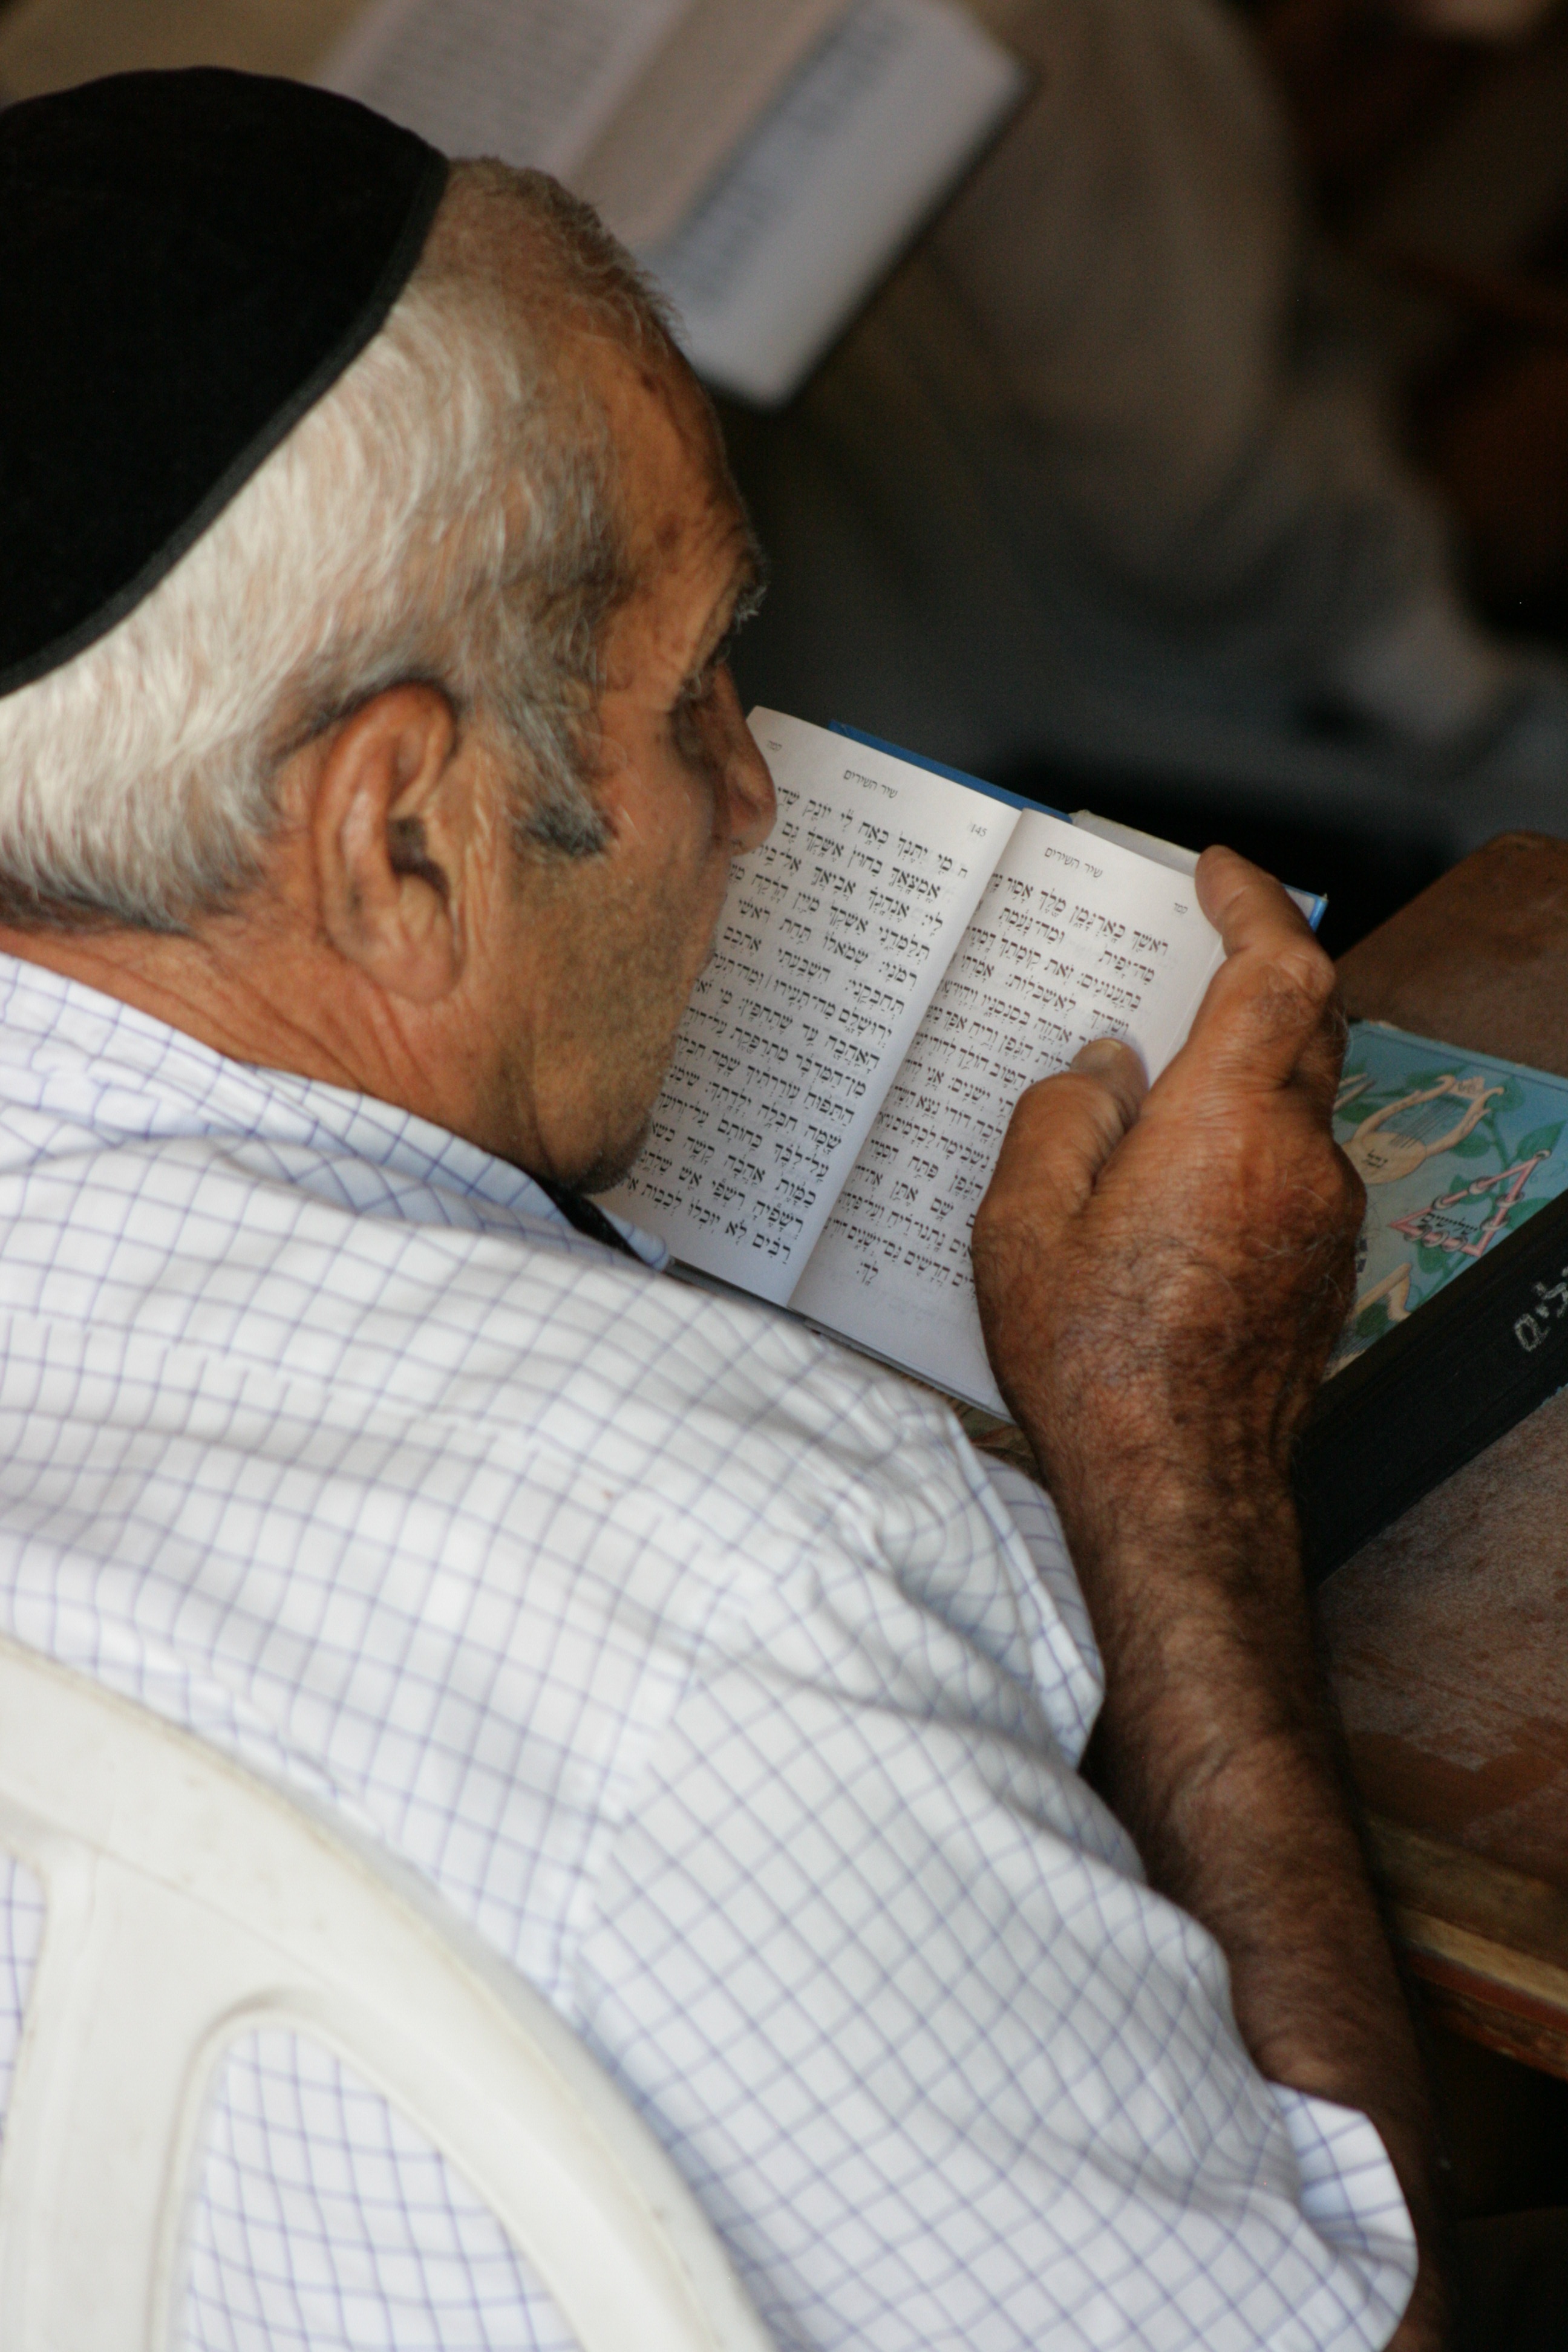
hand, man, person, old, male, religion, senior citizen, prayer, vera, judaism, hebrew, sense, siddur, kip, human action